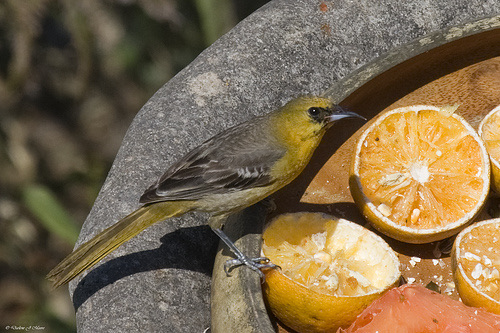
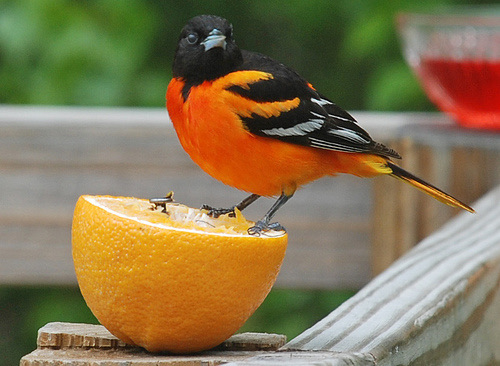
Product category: misc
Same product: yes